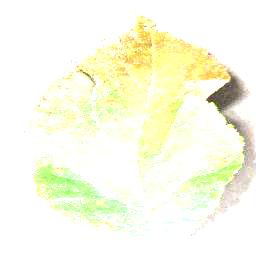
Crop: apple
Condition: cedar_rust